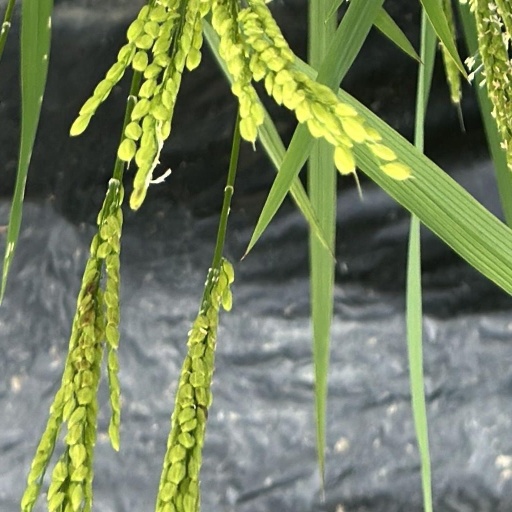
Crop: rice